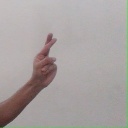
अक्षर: र